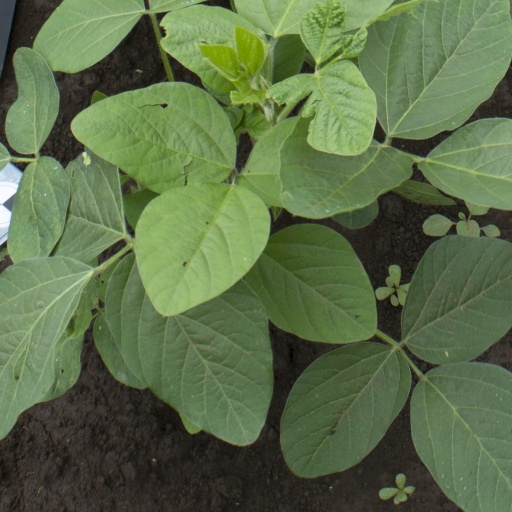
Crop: soybean